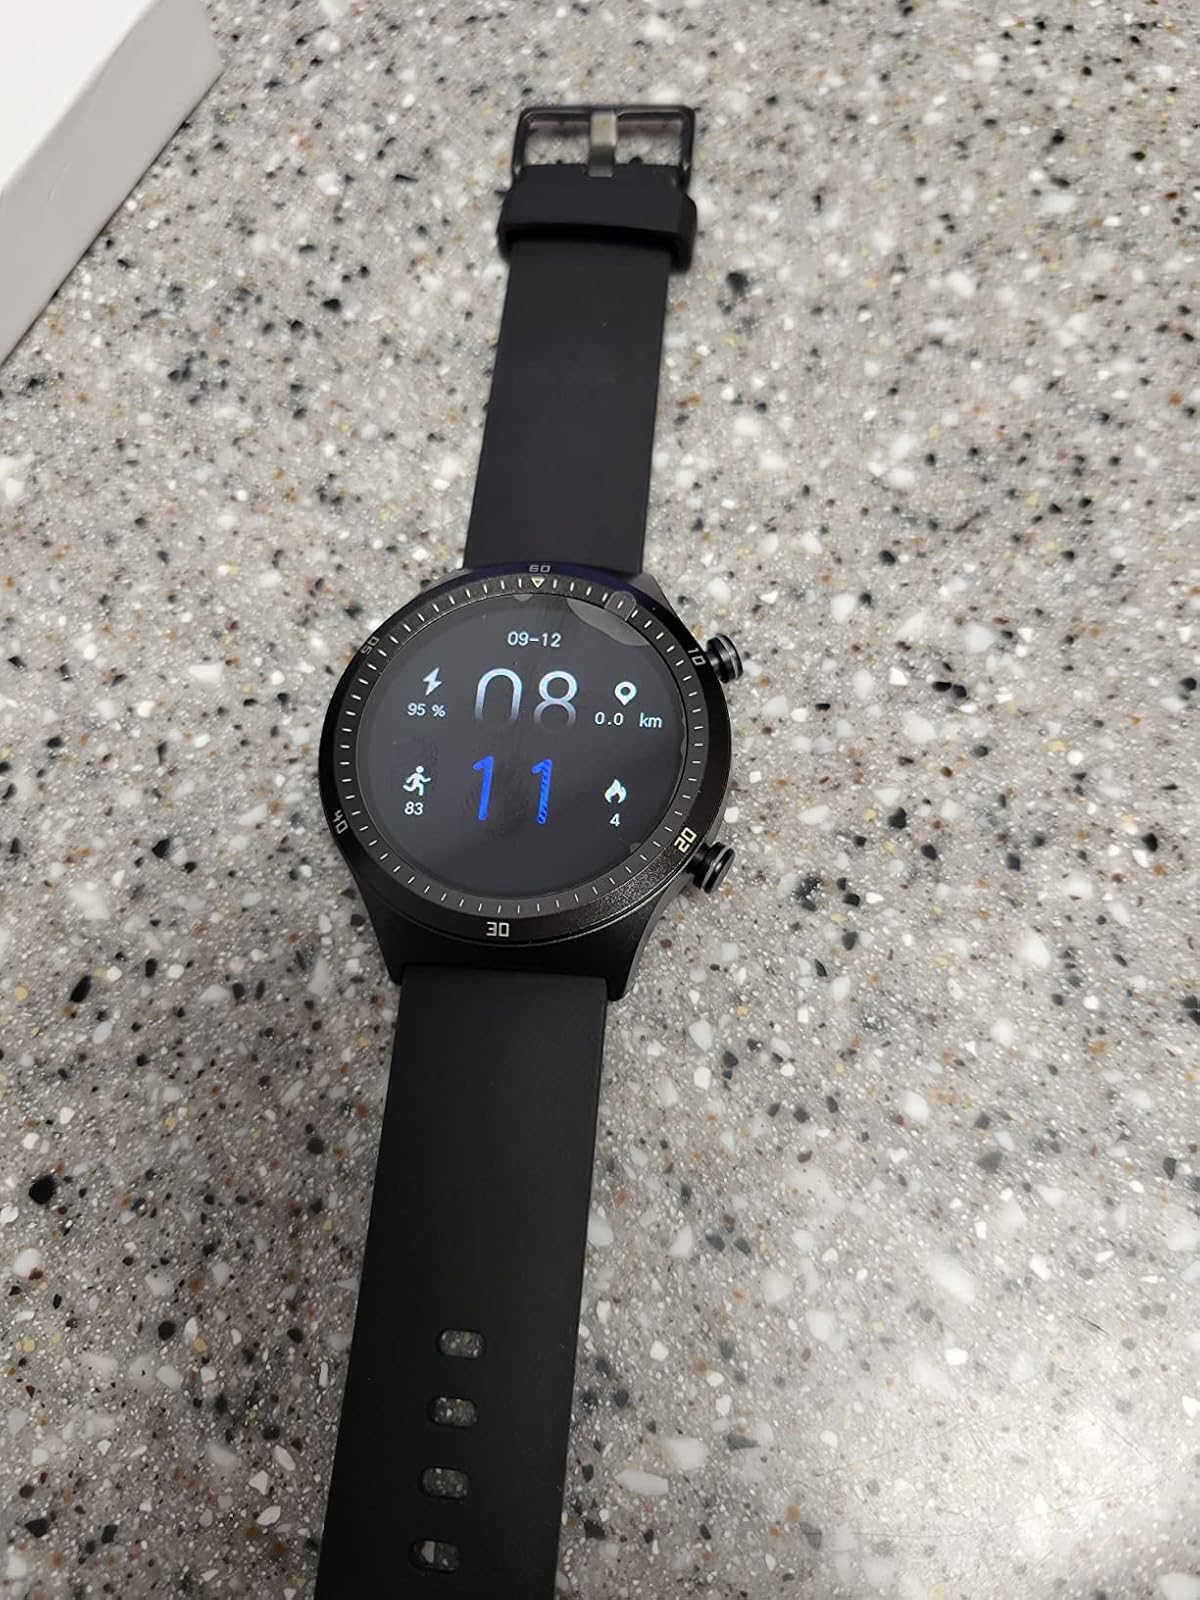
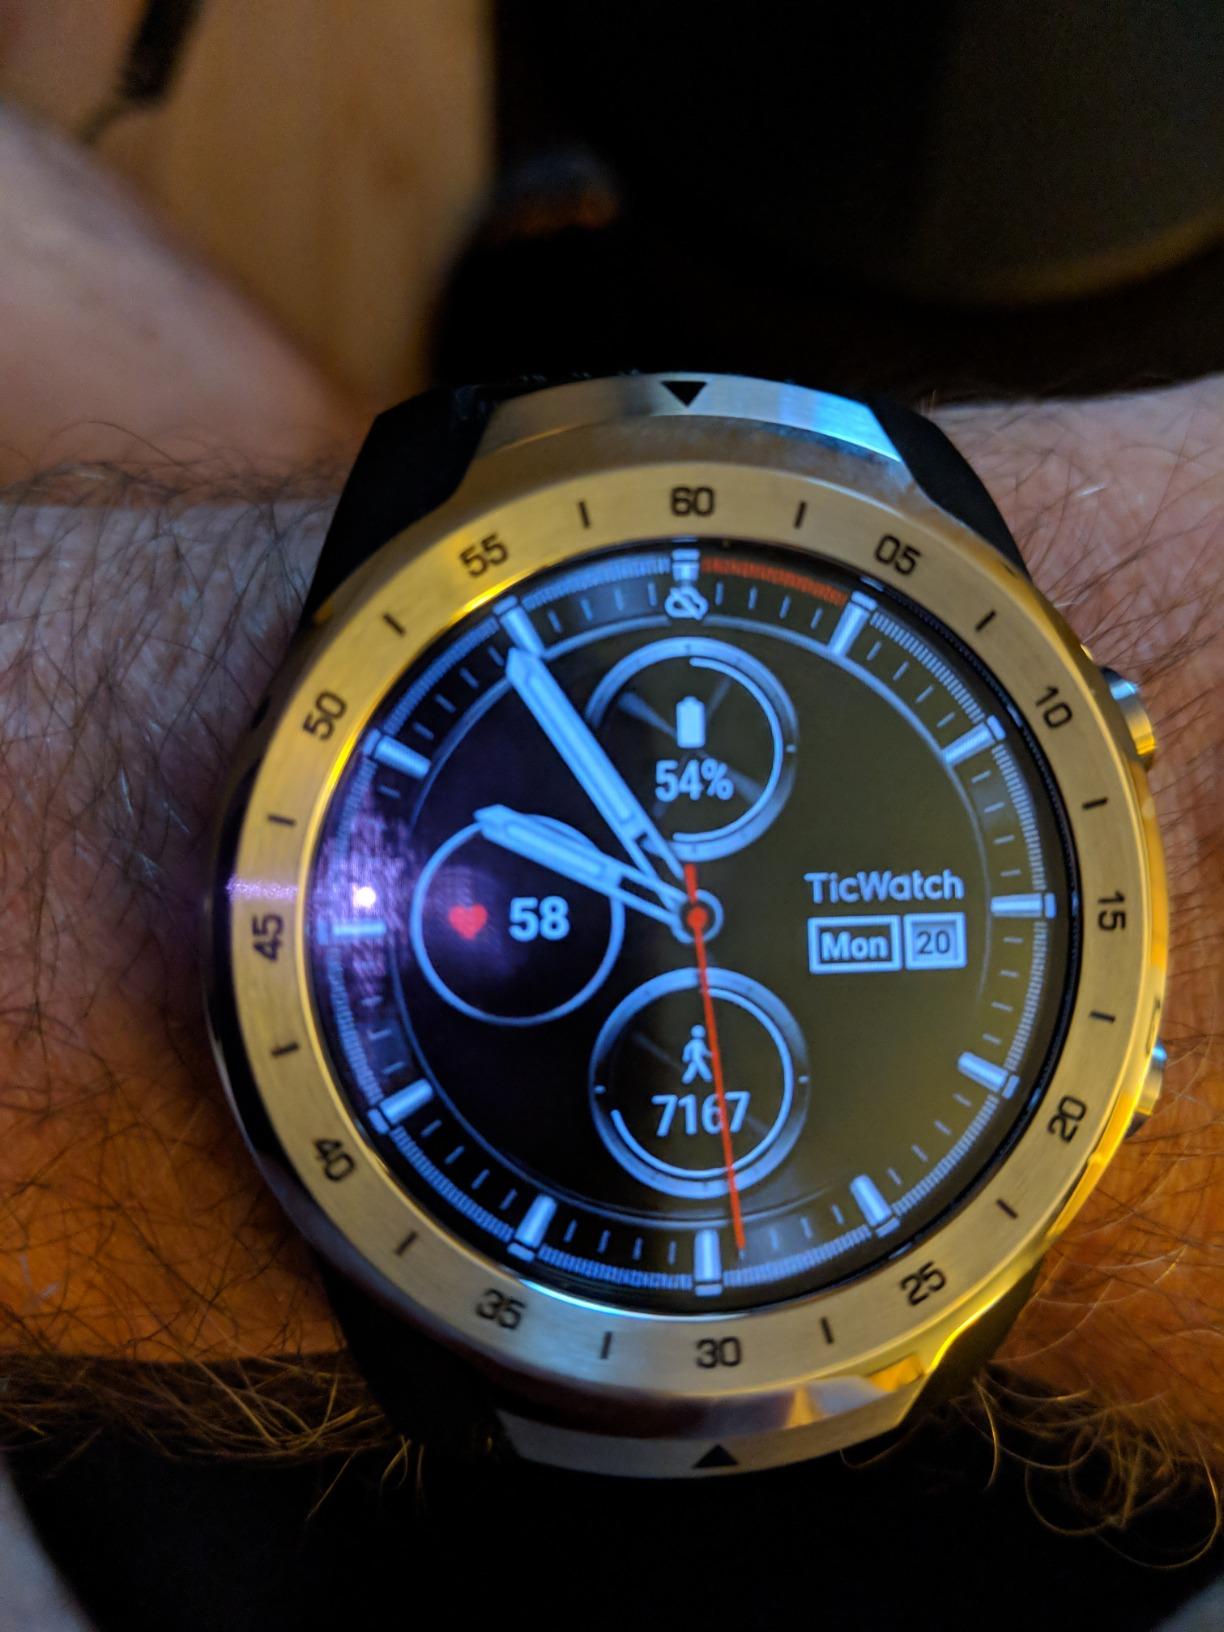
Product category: smartwatch
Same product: no